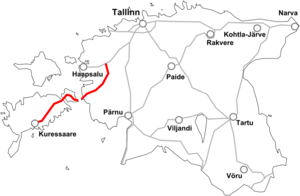
La route nationale 10 est une route nationale estonienne reliant Risti à Kuressaare. Elle mesure 143,7 km.